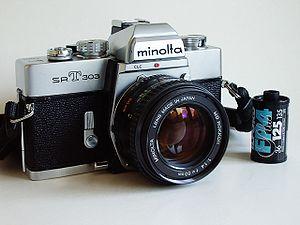
Le Minolta SR-T 101 est un appareil photographique à visée reflex utilisant de la pellicule 35 mm, à mise au point manuelle et à obturateur plan focal à rideaux, fabriqué entre 1966 et 1975 avec différentes versions.